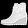
Label: Ankle boot